Colobinae

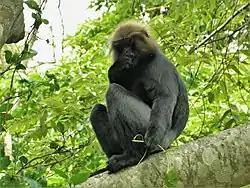
Colobines are mainly arboreal and folivorous primates. Adult Nilgiri Langur pictured.

Colobines are medium-sized primates with long tails (except for the pig-tailed langur) and diverse colorations. The coloring of nearly all young animals differs remarkably from that of the adults.